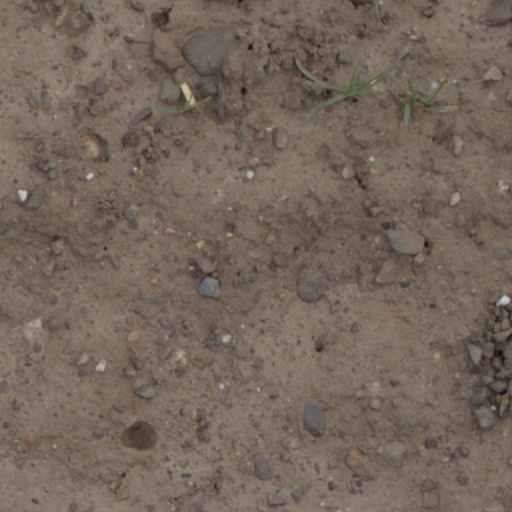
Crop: wheat